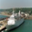
Label: ship